Manuel Palafox

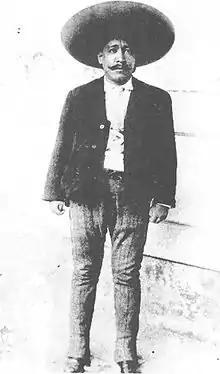
Palafox,

Manuel Palafox Ibarrola (1887 – 25 April 1959), known as El Ave Negra, was a Mexican military who participated in the Mexican Revolution with the title of general, as well as being the trusted emissary, personal secretary and one of the most close revolutionaries to Emiliano Zapata.